NASA-ESA Mars Sample Return

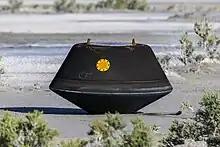
OSIRIS-REx Sample Return Capsule in Utah

These SHERLOC WATSON camera images will also give the Mars Sample Return team the precise data necessary to locate the tubes in the event of the samples becoming covered by dust or sand before they are collected. Mars does get windy, but not like on Earth, as the atmosphere on Mars is 100 times less dense than that of Earth's atmosphere, so winds on Mars can pick up speed (the fastest are Dust devils), but they don't pick up a lot of dust particles. Martian wind can certainly lift fine dust and leave it on surfaces, but even if significant dust is accumulated, these images of the depositing pattern will aid in recovery.